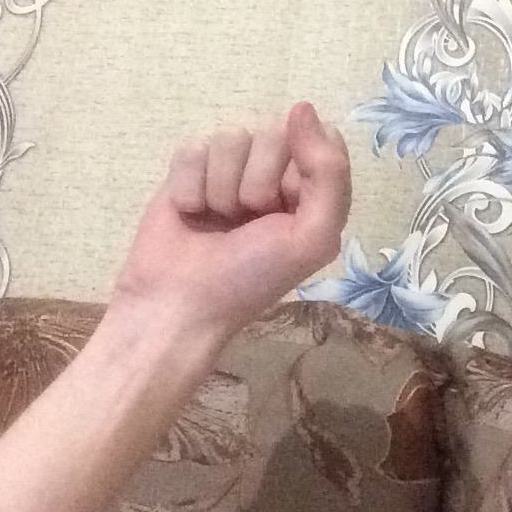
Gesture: fist